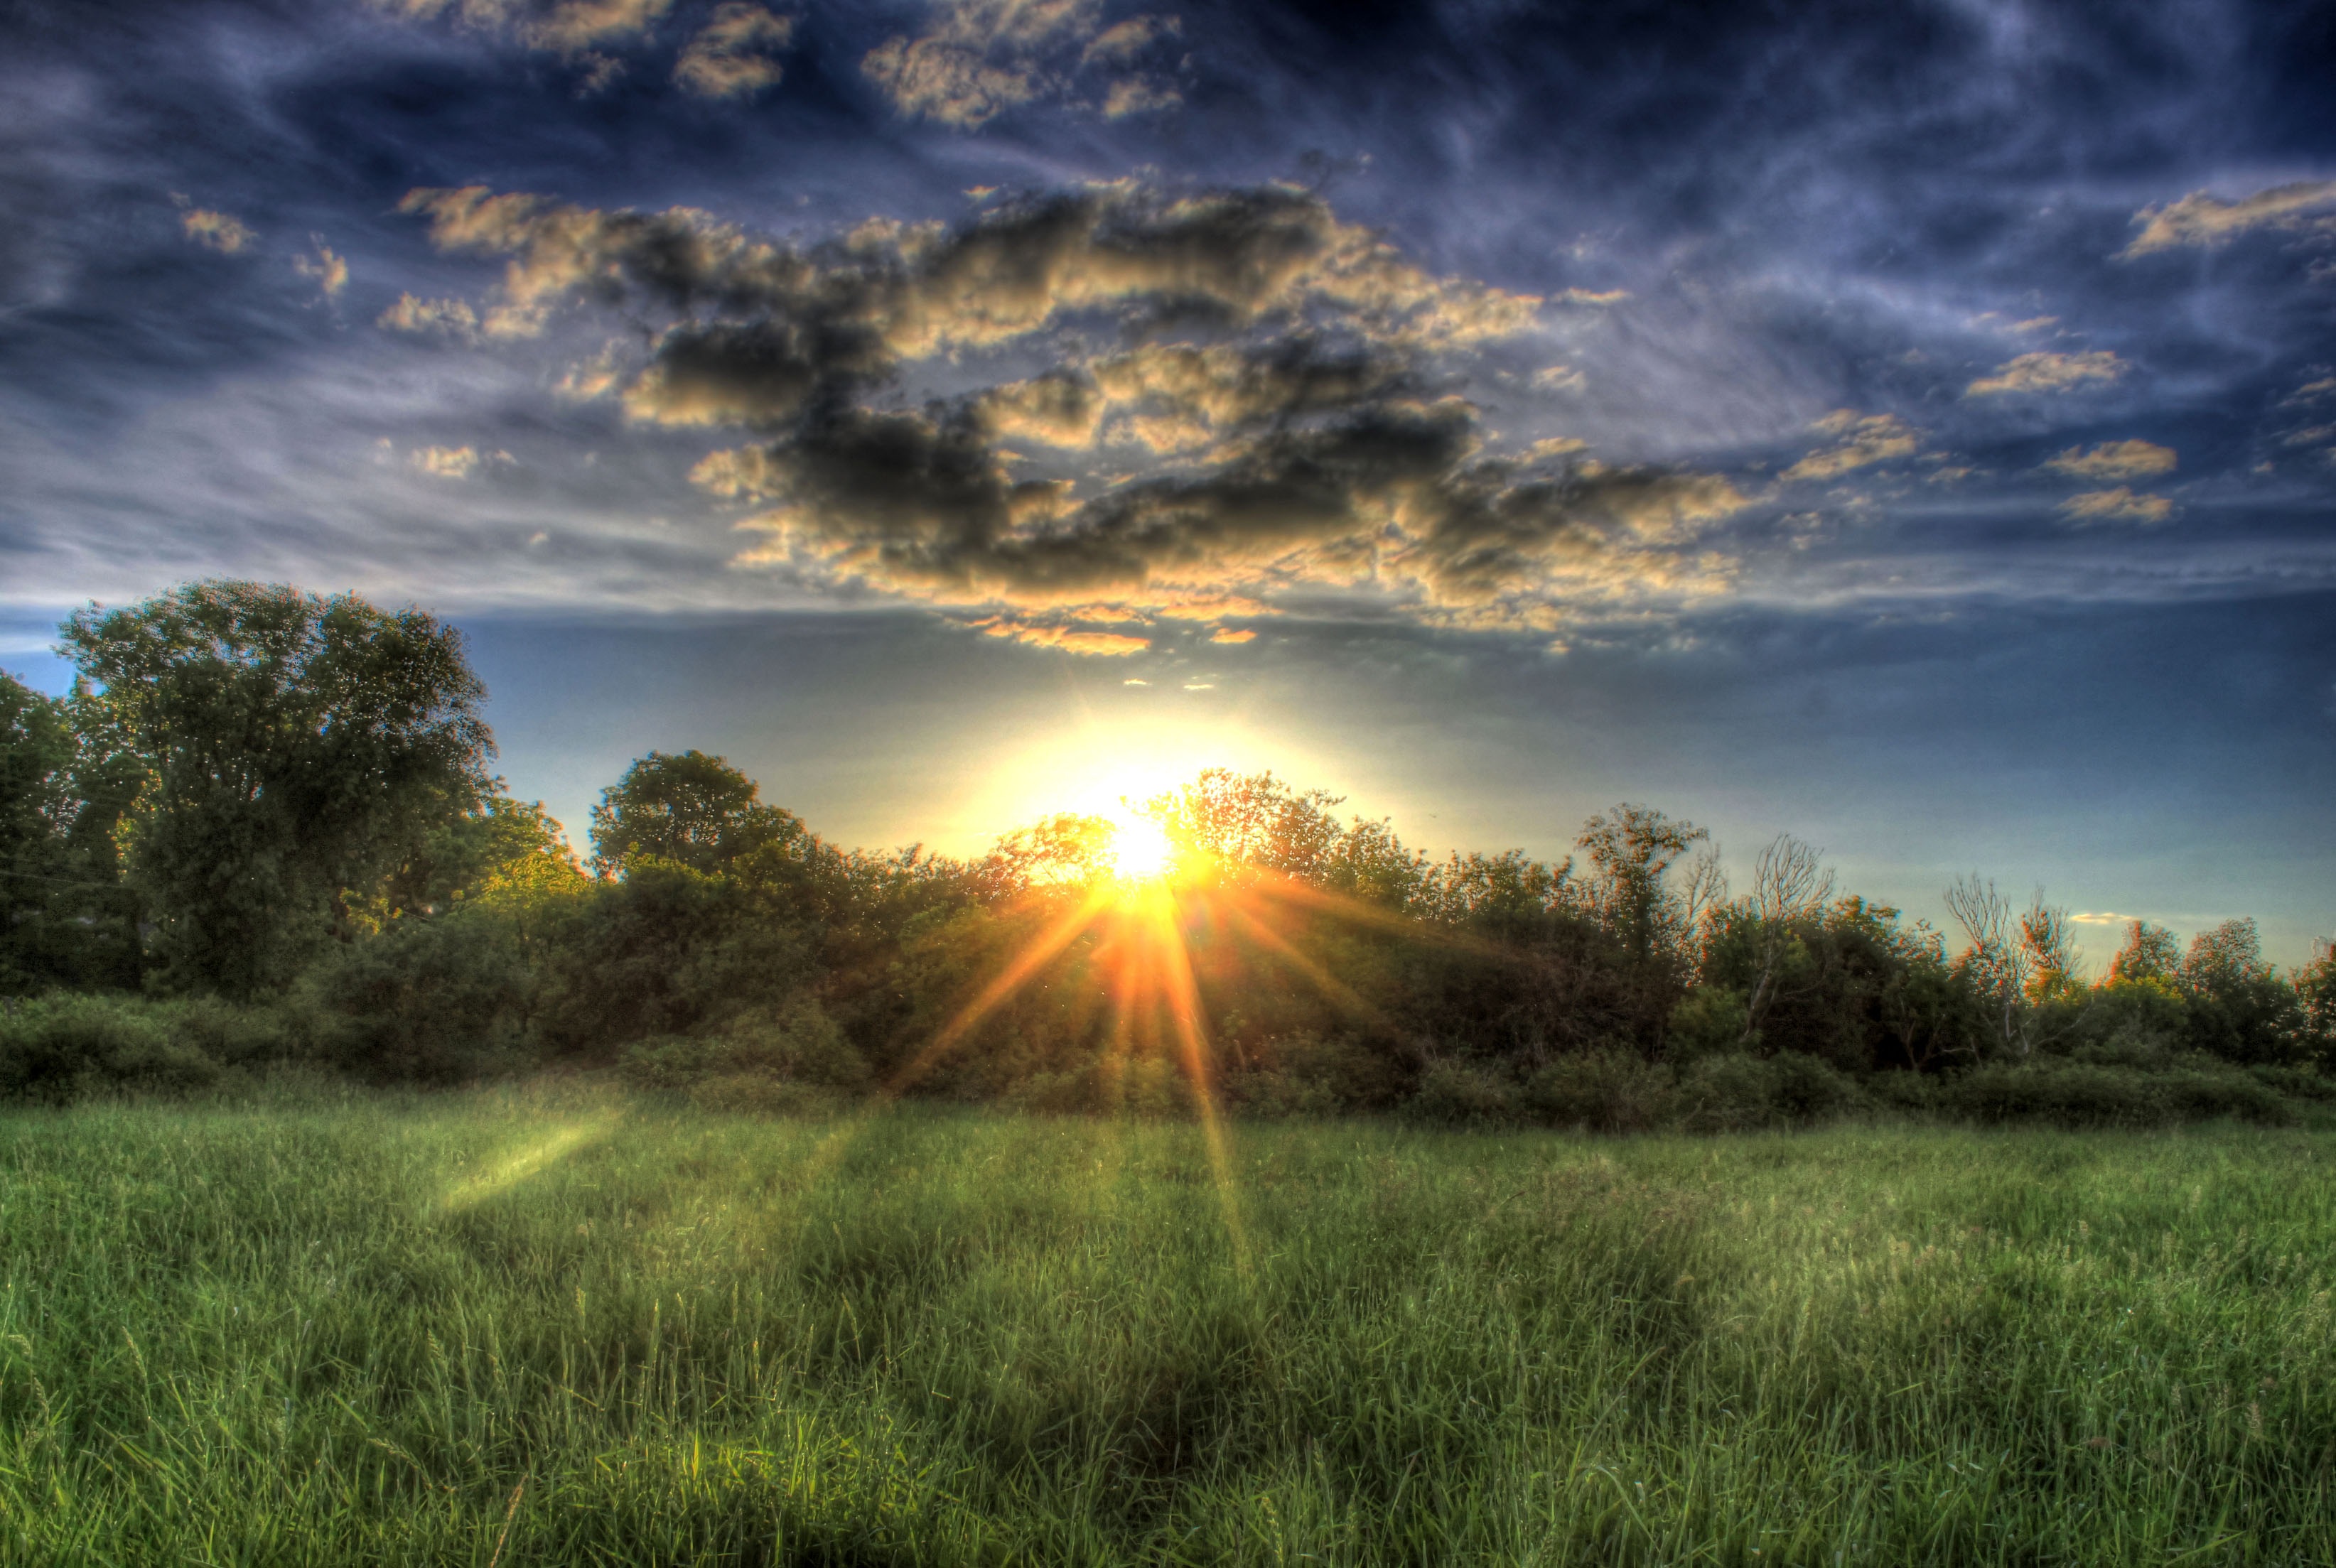
landscape, tree, nature, forest, grass, horizon, light, cloud, sky, sun, sunrise, sunset, field, meadow, prairie, sunlight, morning, hill, dawn, atmosphere, dusk, evening, scenic, plain, clouds, grassland, habitat, wisconsin, rural area, meteorological phenomenon, natural environment, atmospheric phenomenon